Livonian Crusade

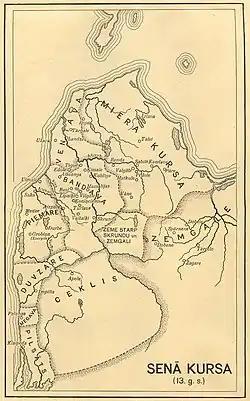
Couronian lands

Following the defeat of the Estonians, the crusade moved against Curonians and Semigallians, Baltic tribes living to the south and west of the Daugava river and closely allied with Samogitians.